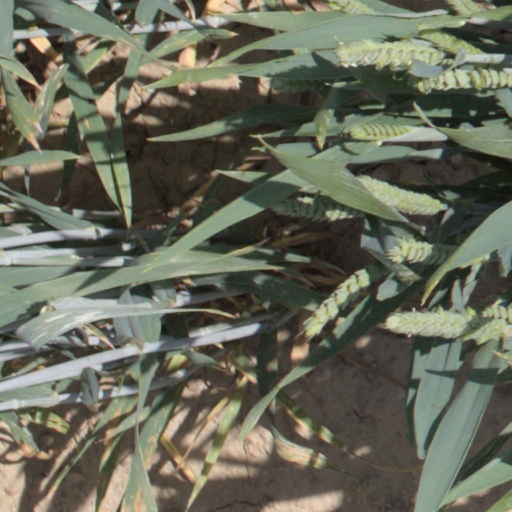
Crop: wheat